Bears Ears National Monument

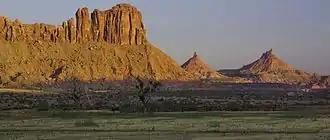
Indian Creek, Bridger Jack Butte, and the Sixshooter Peaks

In a May 2017 interview in "The New York Times" 52-year-old James Adakai, "whose Navajo ancestors lived and hunted here for generations" described how, "We fought, we won the century-year-old fight: the monument. And now we're up for another fight. ... And everybody is against us. The Utah congressional delegation, the governor, the State Legislature, the county. They have a different plan". Phil Lyman, whose great-grandfather arrived in Bears Ears in 1879, criticized the designation as a "land grab", "equating the monument designation to grand theft". Lyman was concerned the Monument designation would "lock him and his neighbors out of their own backyards".